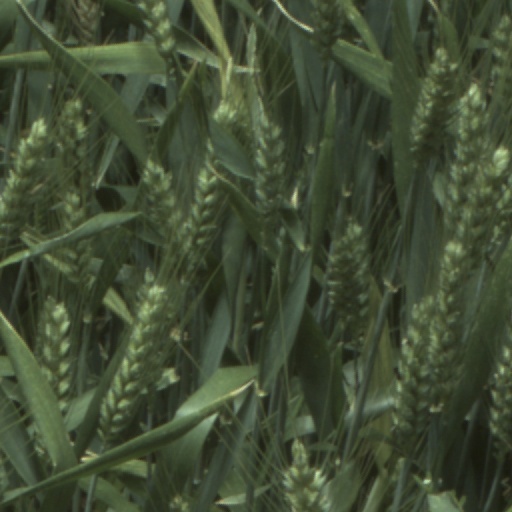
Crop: wheat